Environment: real
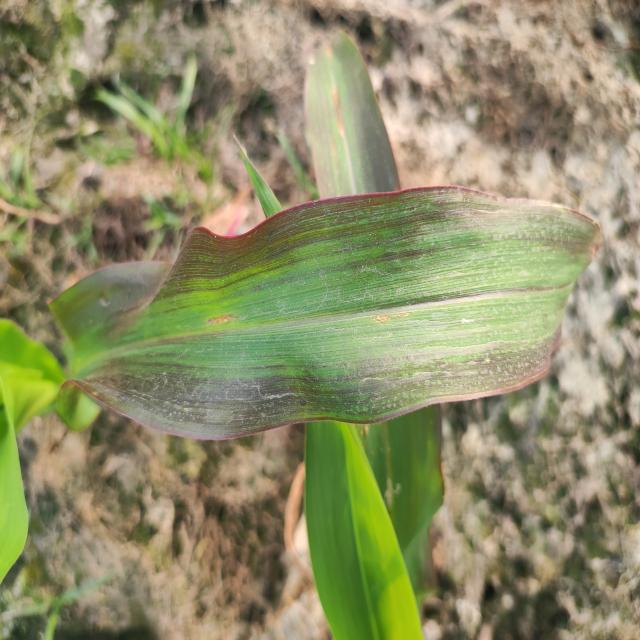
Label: phosphorus_deficiency